Joseph Kiselewski

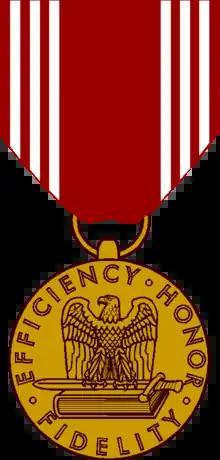
Kiselewski designed this medal, among many others.

In 1980 Kiselewski retired to Browerville Minnesota, his birthplace. He opened a studio and created several busts including one of his boyhood parish priest, Fr. Gudzek. Gudzek. The Gudzek bust, along with a collection of photographs, busts, and small sculptures, are on display at the American Heritage Bank Browerville. Two of his large statuary sculptures are located in front of the Catholic church in Browerville. On March 26, 1987, Minnesota Governor Rudy Perpich visited Browerville and declared the day officially "Joe Kiselewski Day".